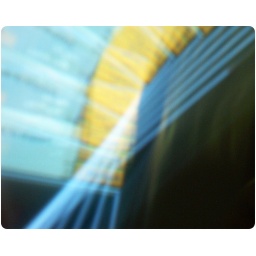
Swung from a strap in front of a computer monitor